Wuling Victory

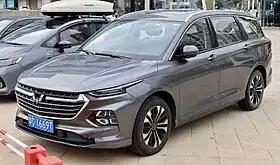

The Wuling Victory is a mid-size multi-purpose vehicle (MPV) produced by SAIC-GM-Wuling through the Wuling brand.